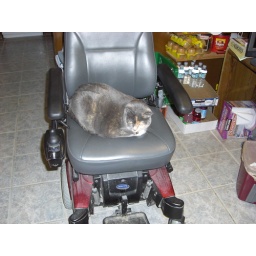
my aunt's cat Xena in my late grandfather's scooter chair